Greece during World War I

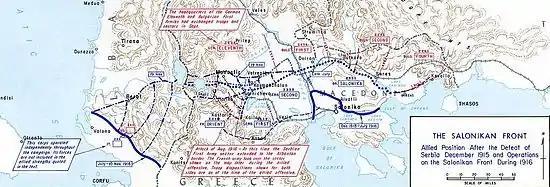
Operations at the border of Greece and Serbia, 1916.

At the outbreak of World War I in August 1914, the Kingdom of Greece remained neutral. Nonetheless, in October 1914, Greek forces once more occupied Northern Epirus, from where they had retreated after the end of the Balkan Wars. The disagreement between King Constantine, who favoured neutrality, and the pro-Allied Prime Minister Eleftherios Venizelos led to the National Schism, the division of the state between two rival governments. Finally, Greece united and joined the Allies in the summer of 1917.